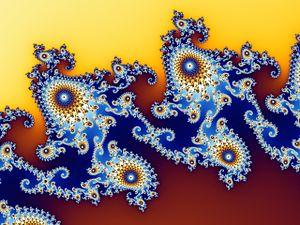
En mathématiques, l'ensemble de Mandelbrot est une fractale définie comme l'ensemble des points c du plan complexe pour lesquels la suite de nombres complexes définie par récurrence par :